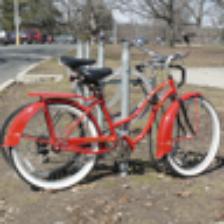
Label: NonHuman